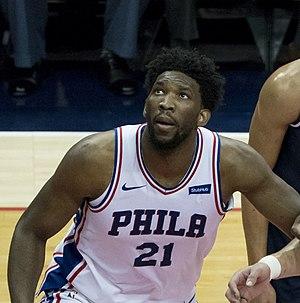
Les 76ers de Philadelphie également surnommés les Sixers, sont une franchise de basket-ball de la National Basketball Association basée à Philadelphie dans le Commonwealth de Pennsylvanie. Son histoire commence en 1939 sous le nom des Nationals de Syracuse, une équipe professionnelle indépendante qui rejoint la National Basketball League en 1946. Les Nationals entrent en NBA trois ans plus tard lors de la fusion entre la NBL et la BAA. Les 76ers concourent dans la NBA en tant que membre de la conférence Est, au sein de la division Atlantique et joue ses matchs au Wells Fargo Center.